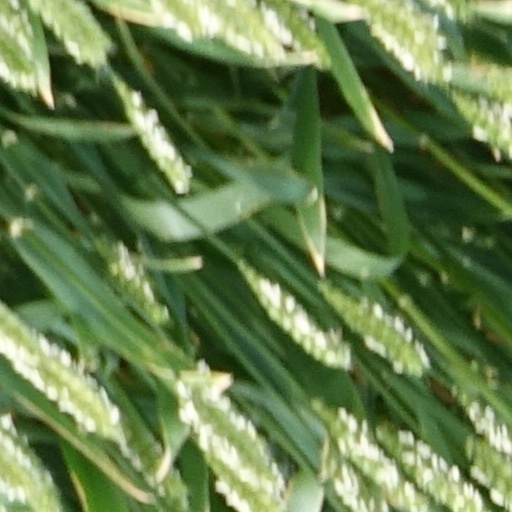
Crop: wheat